History of New Orleans

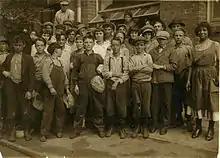
Child labor at Lane Cotton Mill, 1913. Photo by Lewis Hine.

During Reconstruction, New Orleans was within the Fifth Military District of the United States. Louisiana was readmitted to the Union in 1868, and its Constitution of 1868 granted universal manhood suffrage. Both blacks and whites were elected to local and state offices. In 1872, then-lieutenant governor P.B.S. Pinchback succeeded Henry Clay Warmouth as governor of Louisiana, becoming the first non-white governor of a U.S. state, and the last African American to lead a U.S. state until Douglas Wilder's election in Virginia, 117 years later. In New Orleans, Reconstruction was marked by the Mechanics Institute race riot (1866). The city operated successfully a racially integrated public school system. Damage to levees and cities along the Mississippi River adversely affected southern crops and trade for the port city for some time, as the government tried to restore infrastructure. The nationwide Panic of 1873 also slowed economic recovery.